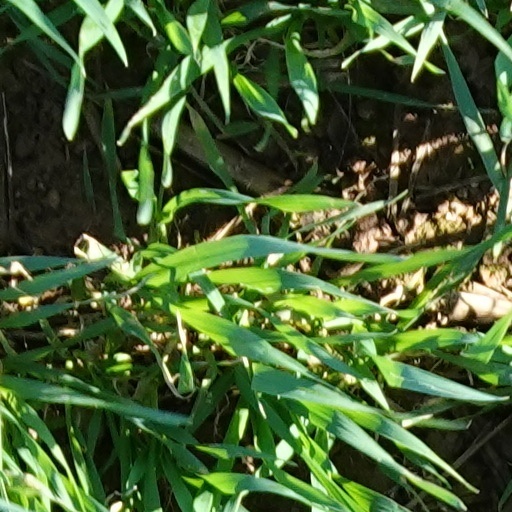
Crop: wheat